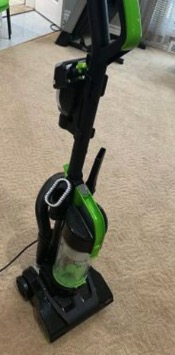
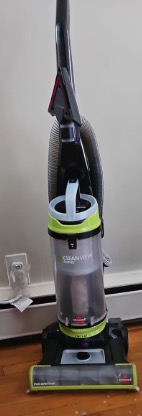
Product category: items_vacuum
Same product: no